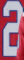
Number: 2